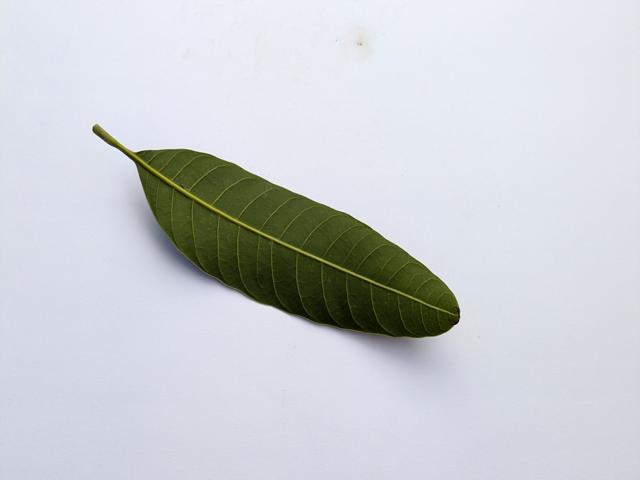
Mango leaf variety: Banana